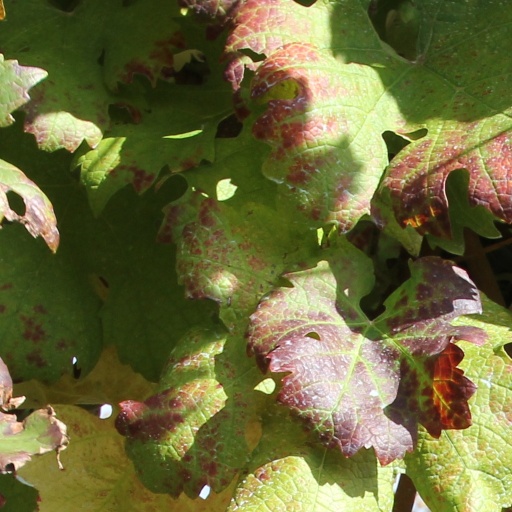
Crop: grape